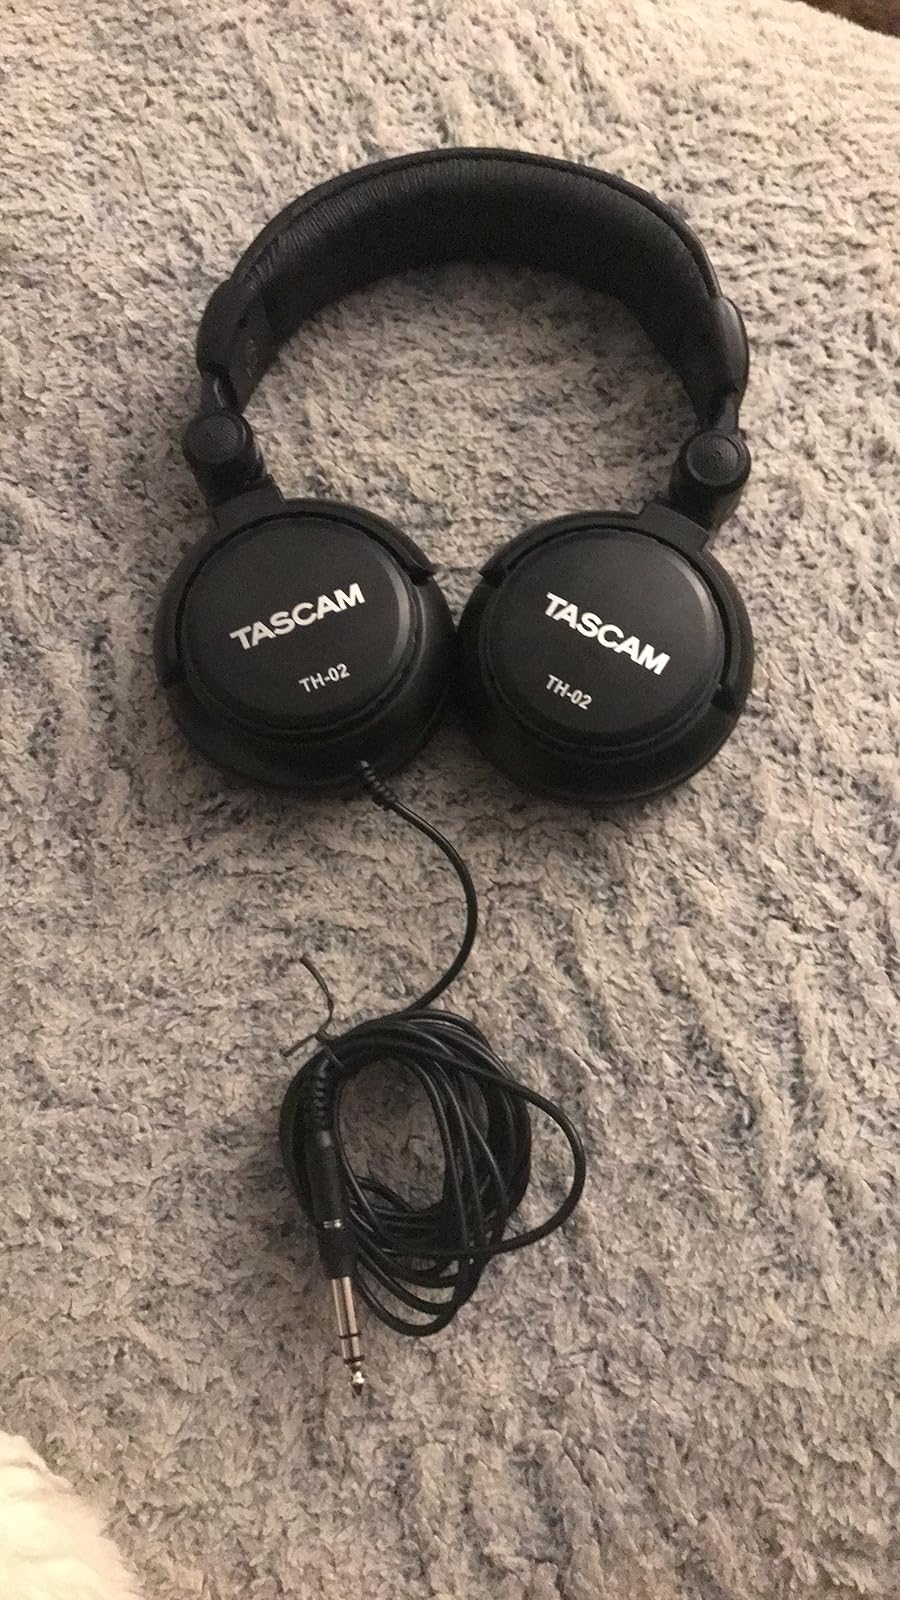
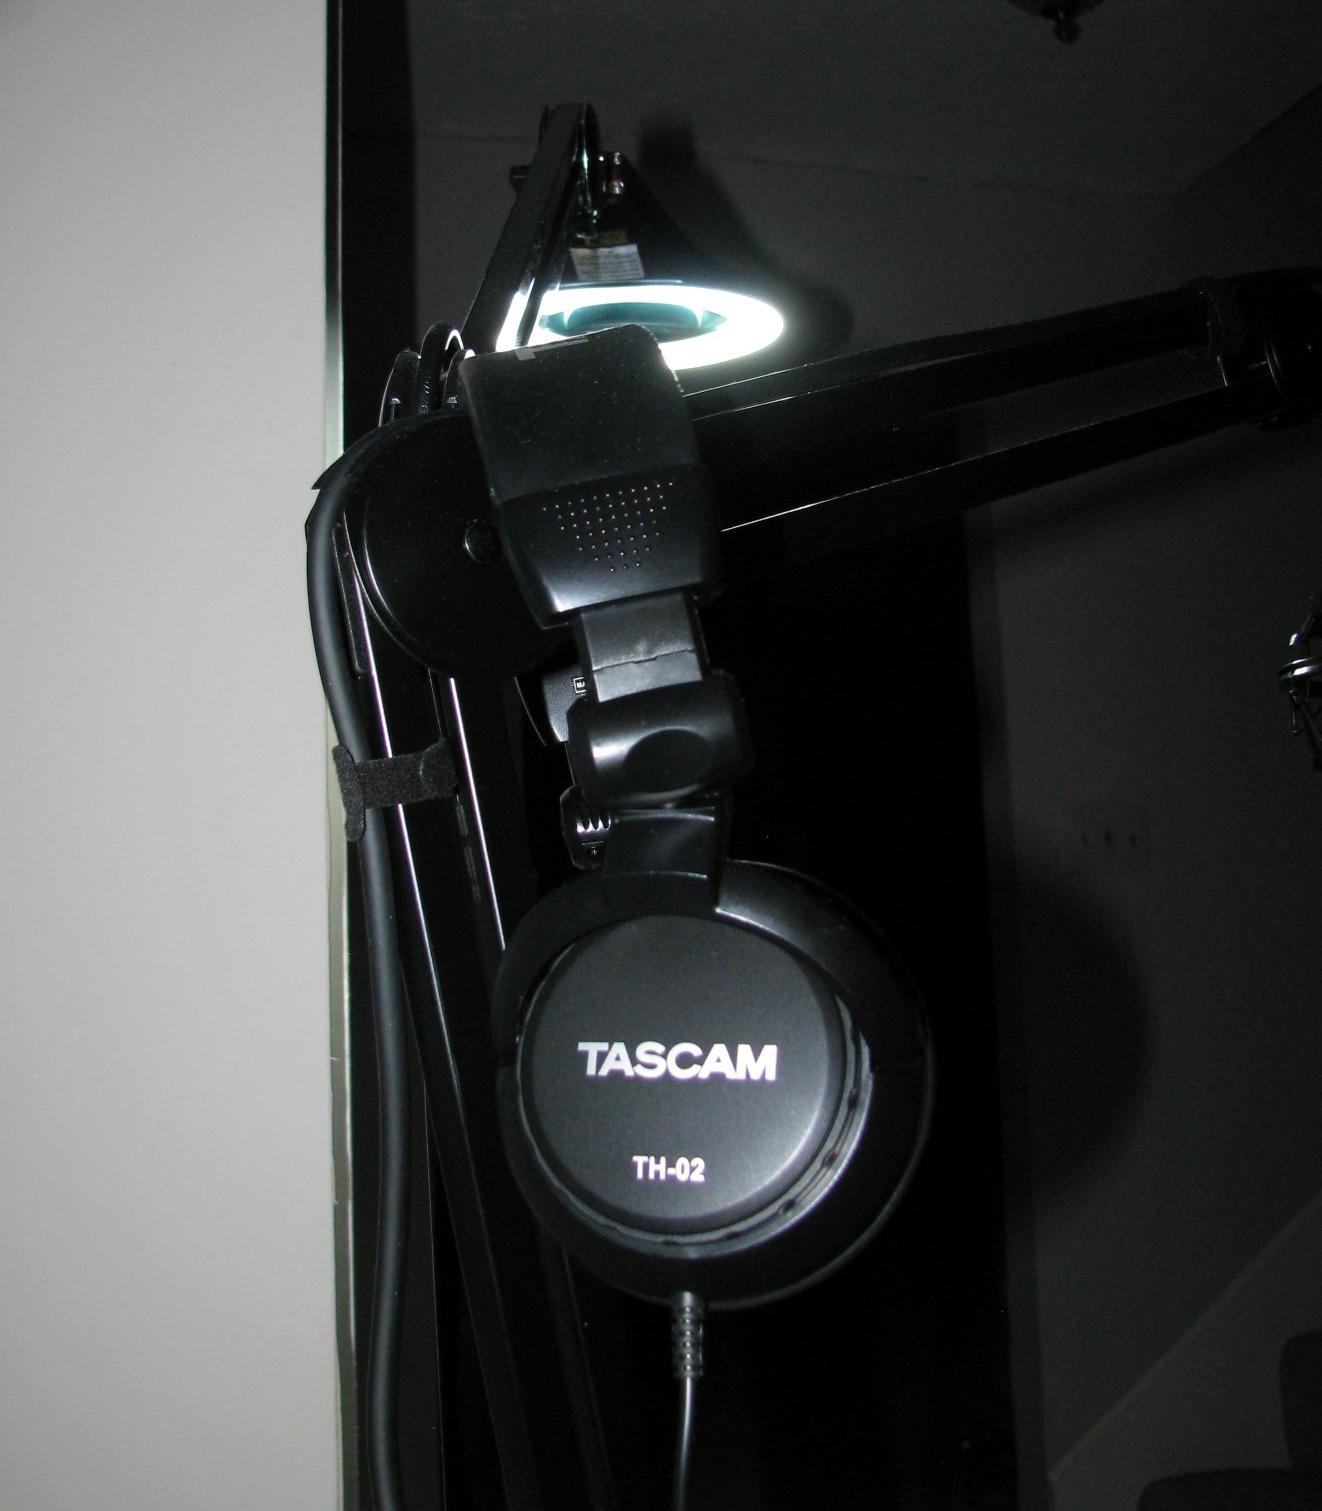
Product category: headphones
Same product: yes